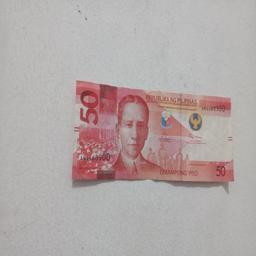
Label: 50_Front